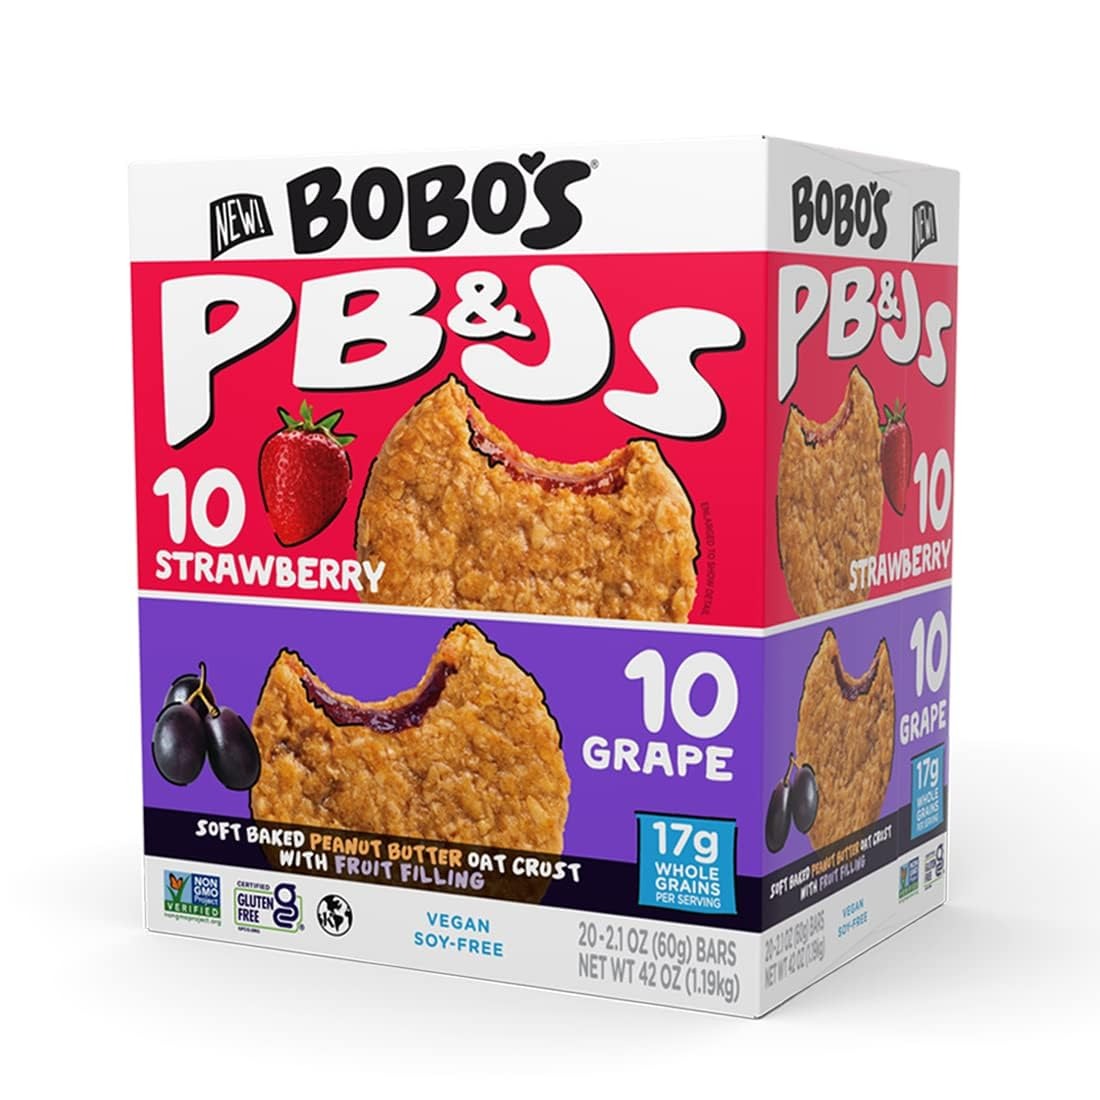
Item Name: Bobo's PB&J's Oat Snack, Variety Pack, 1.2kg/2.6 lb
Bullet Point 1: Bobo's is like a soft baked granola bar and treats your taste buds with love.
Bullet Point 2: With 10 Peanut Butter &amp; Strawberry Oat Snacks and 10 Peanut Butter &amp; Grape Oat Snacks this big variety box will have you covered for a while.
Bullet Point 3: Made with the highest quality ingredients like whole grain oats for an irresistible flavor in every bite.
Bullet Point 4: Our PB&amp;Js are a perfect way to start to your day as a breakfast snack, make it through a work out, or enjoy as an afternoon treat. Great for work, travel or kids snacks.
Bullet Point 5: All of Bobo's PB;Js are free from; gluten, dairy, GMOs, wheat, meat, and corn. Certified Kosher, Gluten Free, and Vegan.
Product Description: All of Bobo's PB&Js are free from; gluten, dairy, GMOs, wheat, meat, and corn. Certified Kosher, Gluten Free, and Vegan.
Value: 20.0
Unit: Count

Price: 49.99